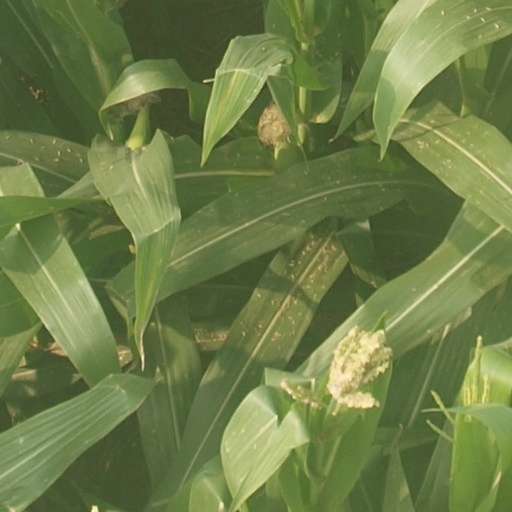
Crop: maize; corn